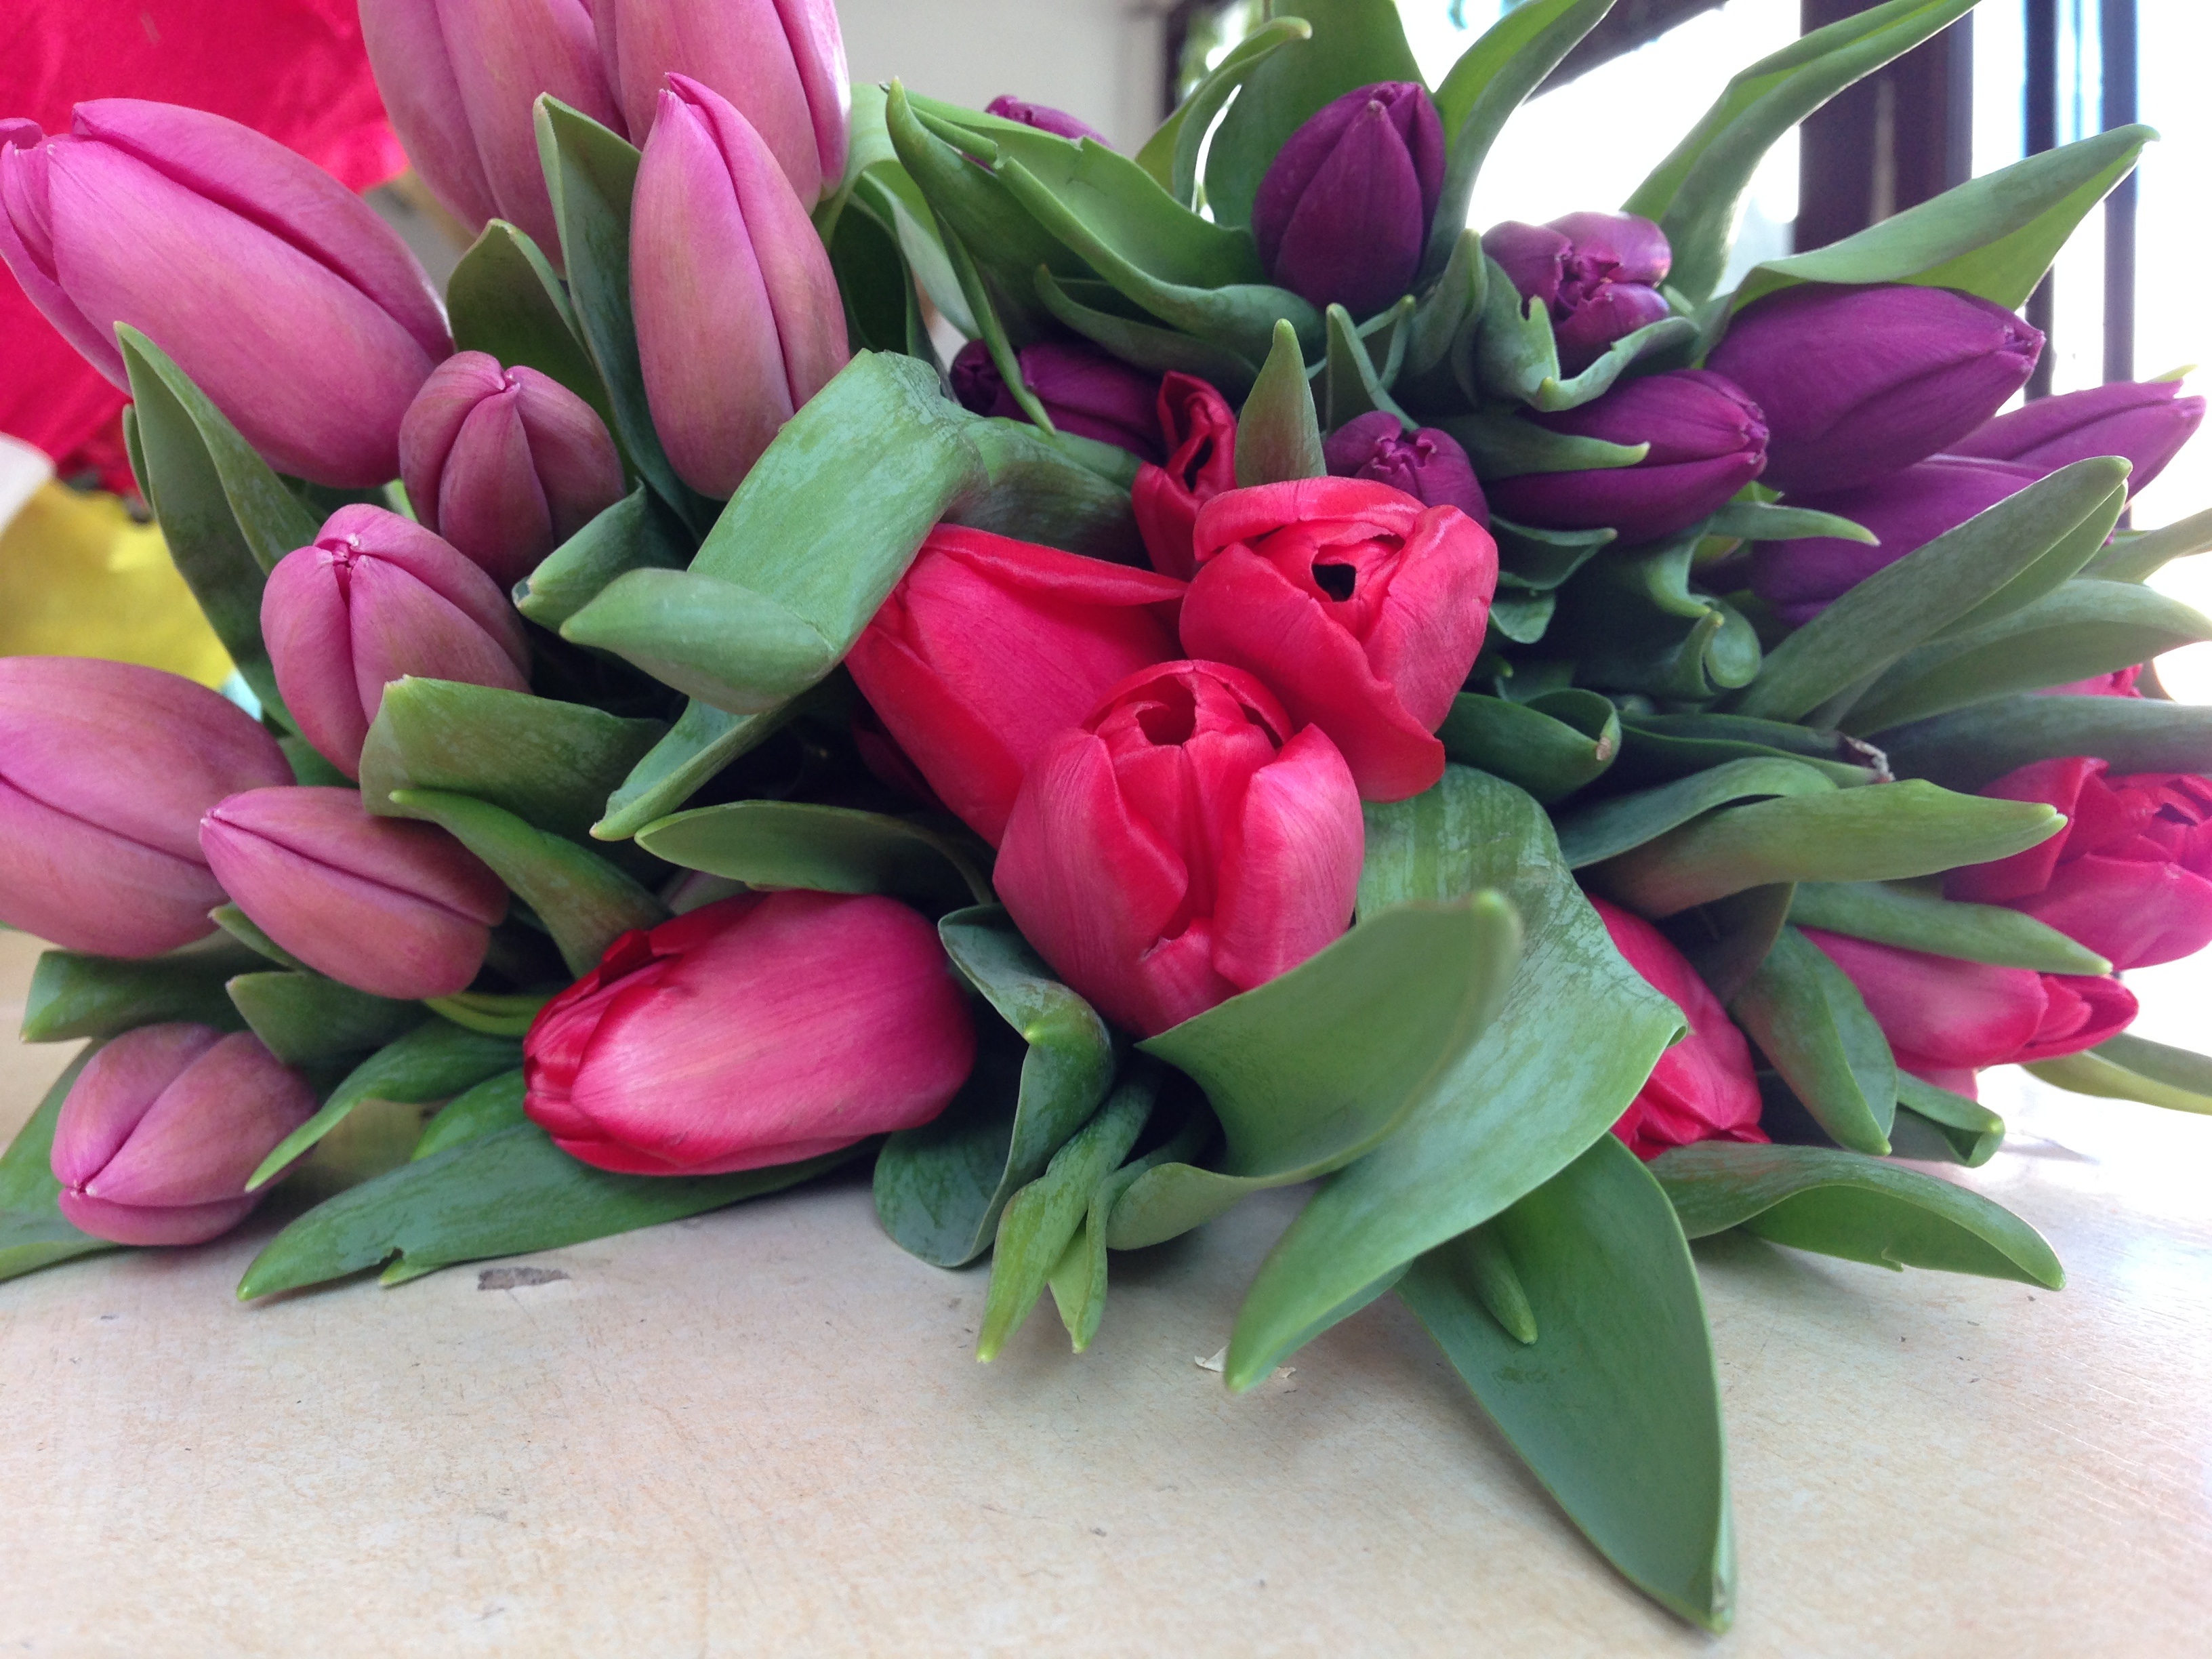
plant, flower, petal, tulip, lily, floristry, flowering plant, flower bouquet, cut flowers, lily family, floral design, land plant, flower arranging